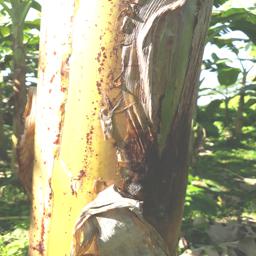
Label: PSEUDOSTEM WEEVIL